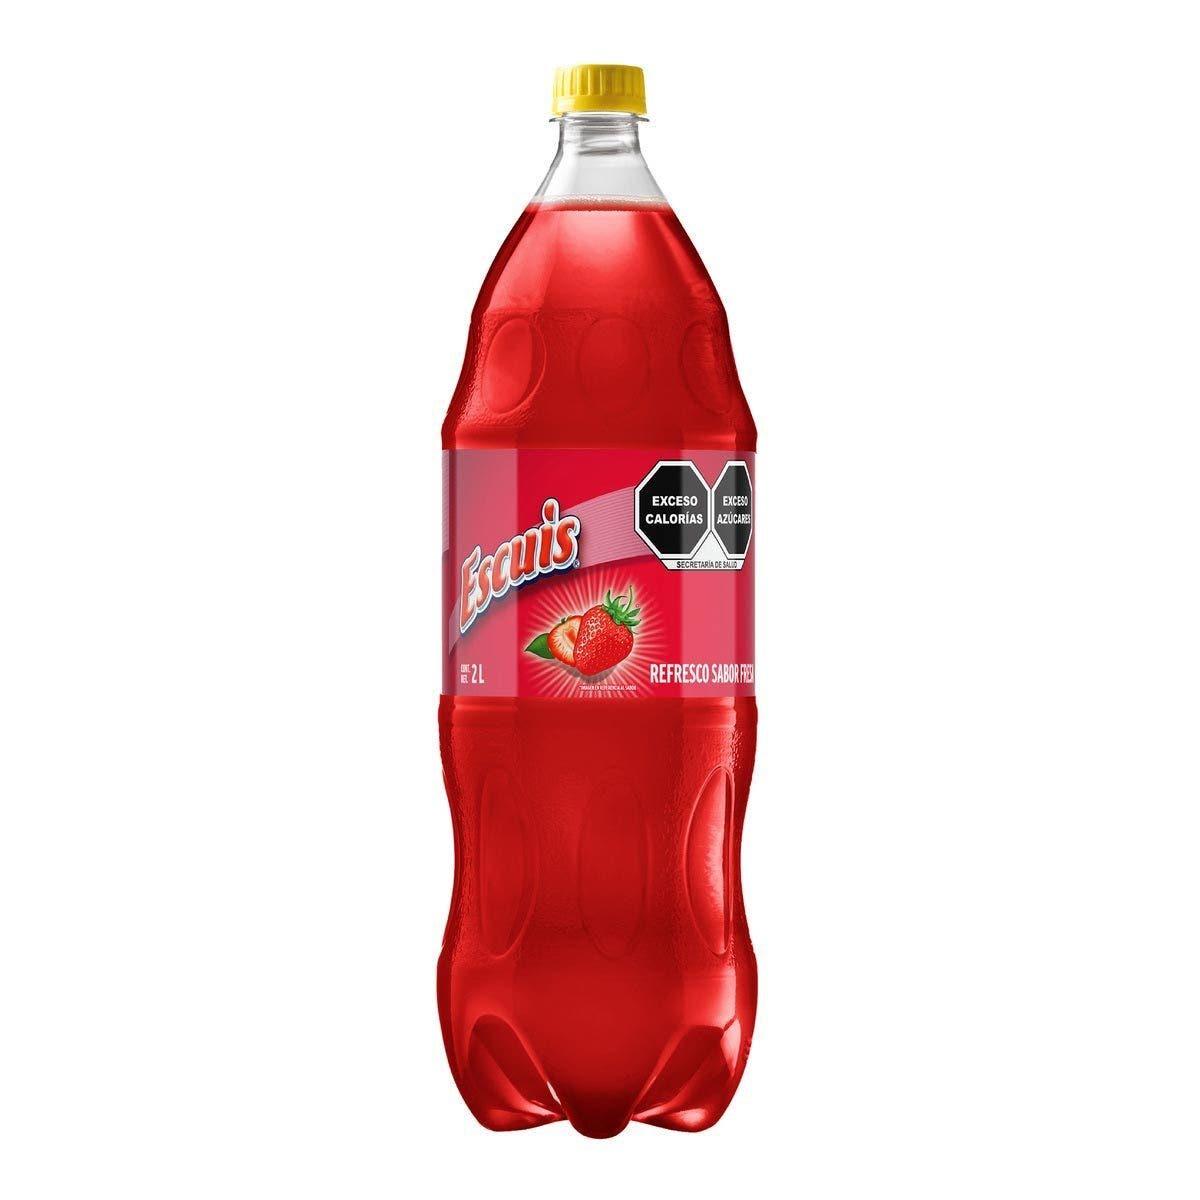
A Escuis Strawberry Flavor soda in a 2-liters plastic bottle